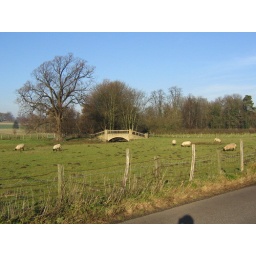
A bridge over the river Nail Bourne.